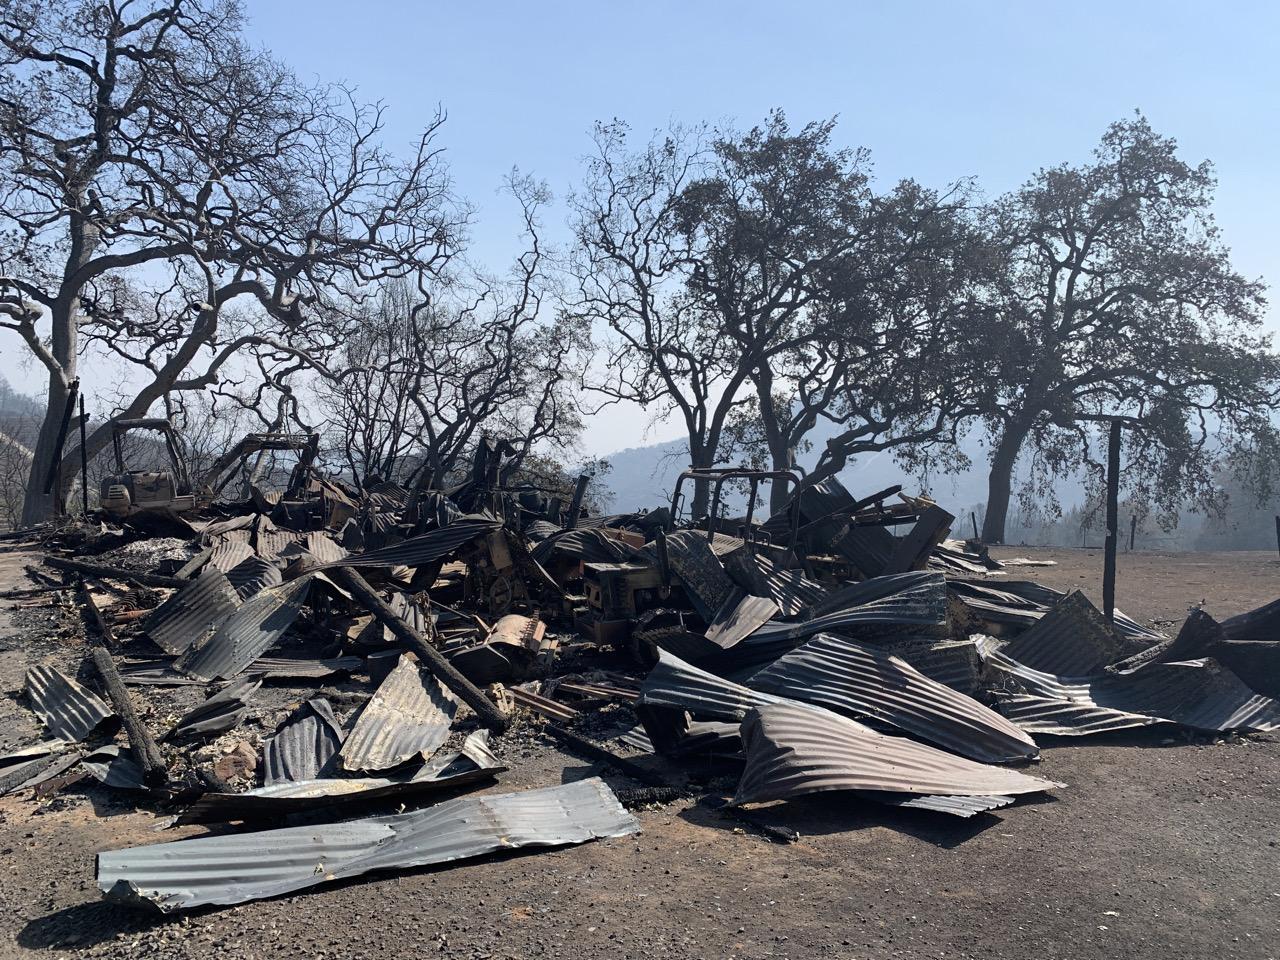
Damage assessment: destroyed